Canarian Americans

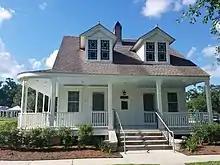
El Museo de los Isleños (Isleño Museum) in Saint Bernard

Its members are descendants of colonists from the Canary Islands who settled in Spanish Louisiana between 1778 and 1783 and intermarried with other communities such as Frenchman, Acadians, Creoles, Filipinos, and other groups, mainly through the 19th and early 20th centuries. In Louisiana, the Isleños originally settled in four communities which included Galveztown, Valenzuela, Barataria, and San Bernardo. Of those settlements, Valenzuela and San Bernardo were the most successful as the other two were plagued with both disease and flooding. The large migration of Acadian refugees to Bayou Lafourche led to the rapid gallicization of the Valenzuela community, sometimes referred to as the "Brulis/Brules" or "brule" "dwellers", while the community of San Bernardo (Saint Bernard) was able to preserve much of its unique culture and language into the 21st century. This being said, the transmission of Spanish and other customs has completely halted in St. Bernard with those having competency in Spanish being octogenarians.